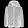
Label: Coat